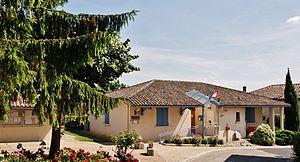
La Mairie
Boudou est une commune française, située dans le département de Tarn-et-Garonne en région Occitanie.